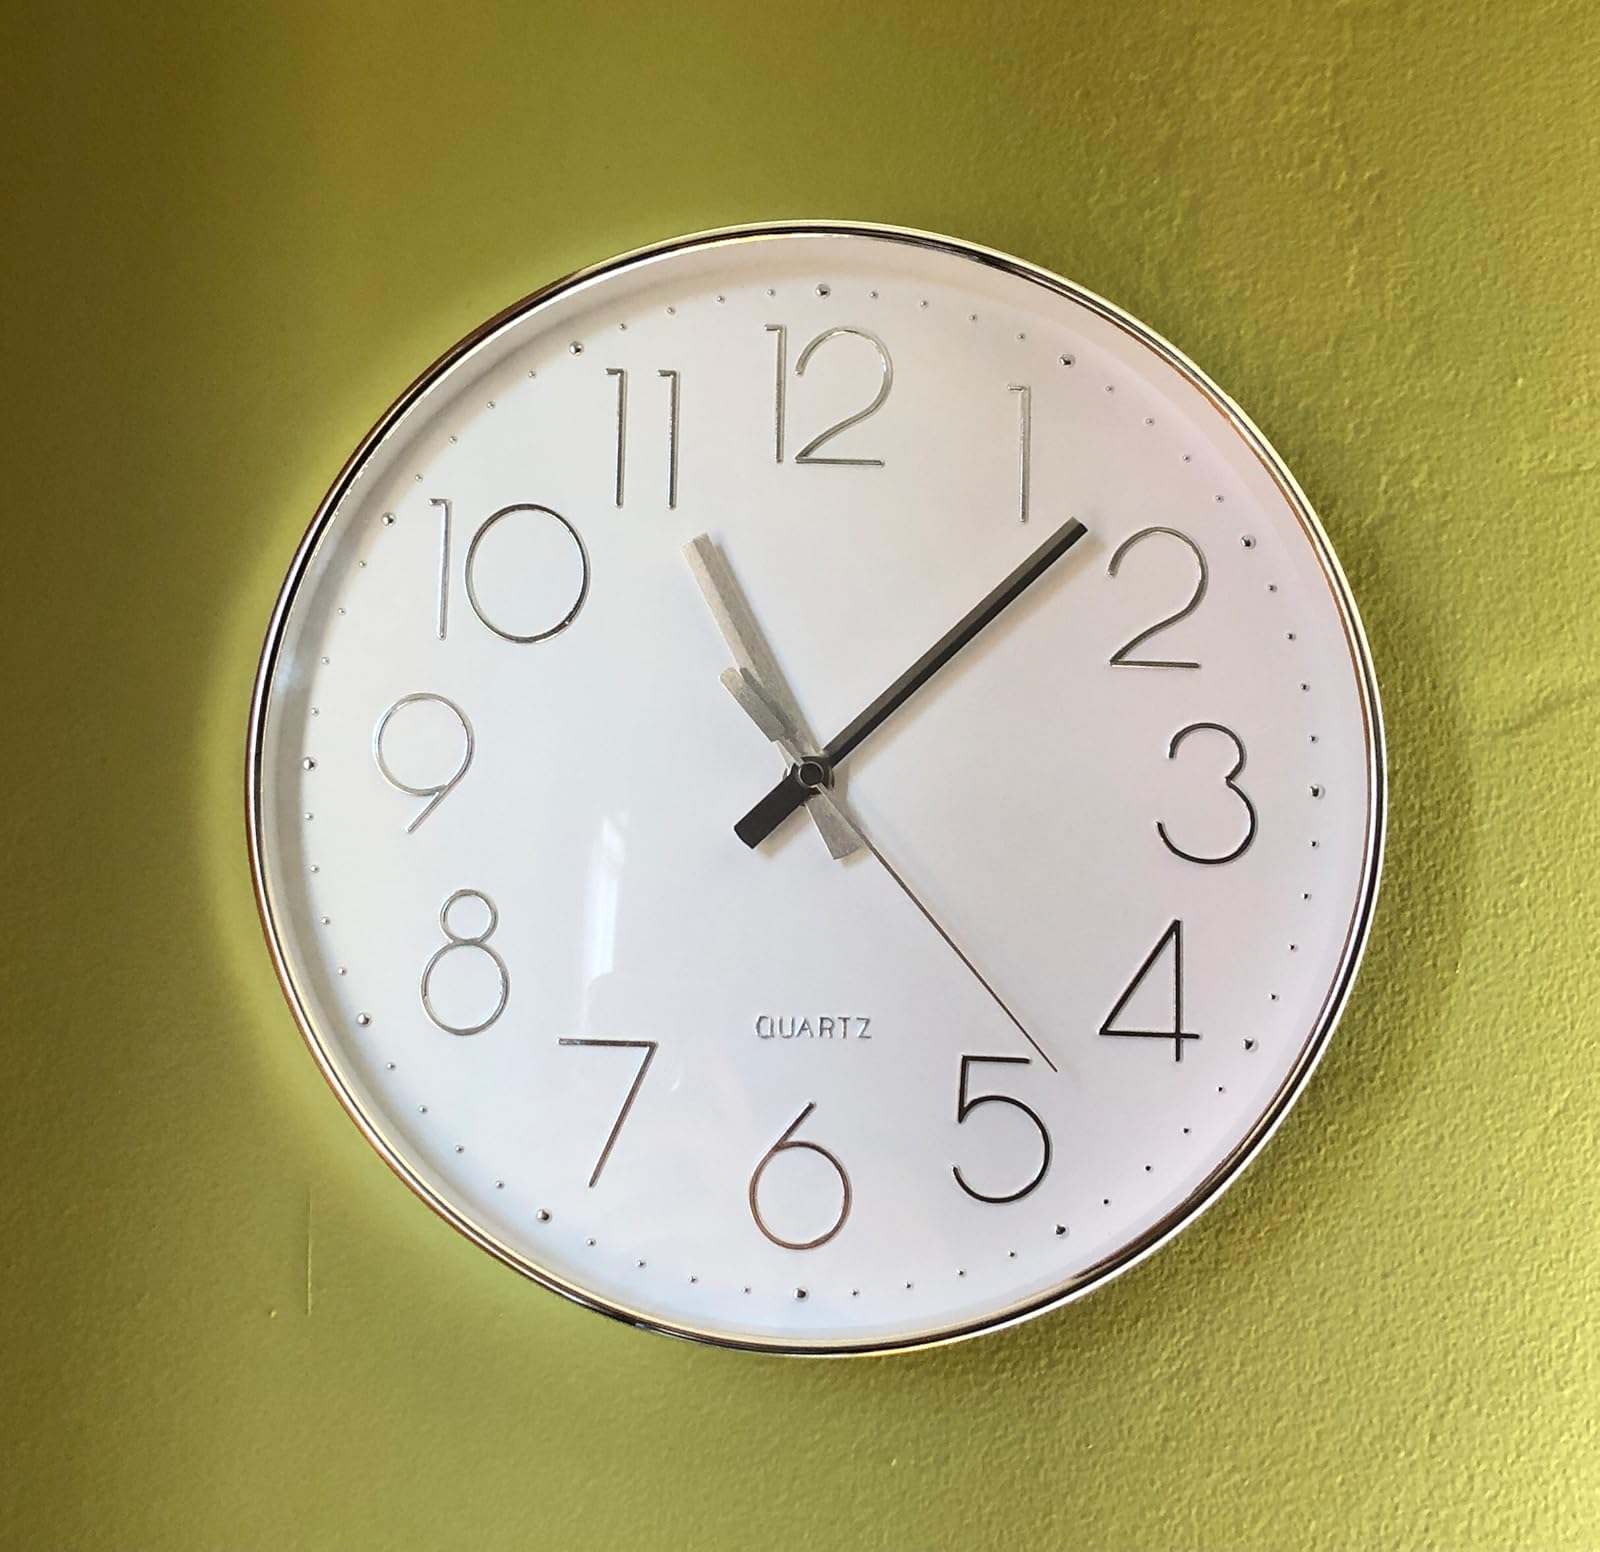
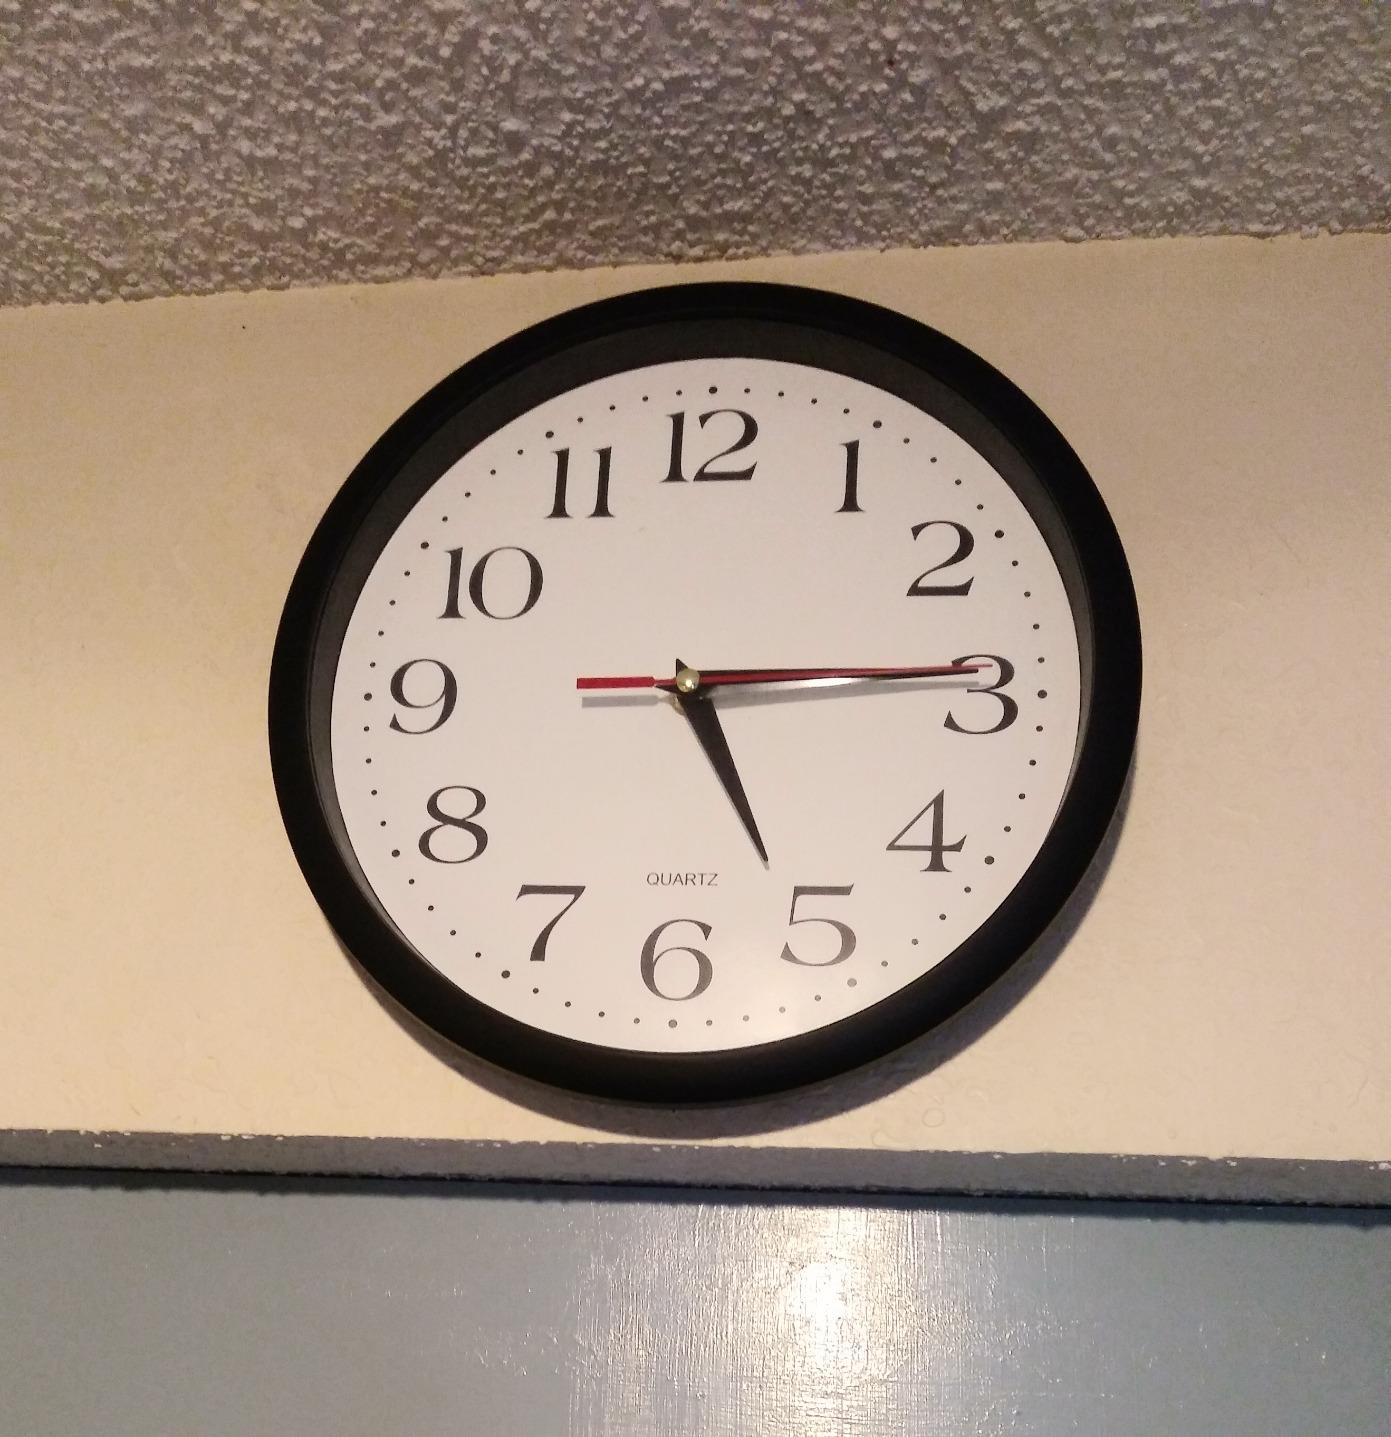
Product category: clock
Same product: no